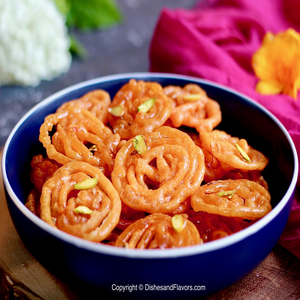
Dish: jalebi